Caspian Sea

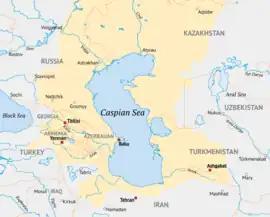
Area around the Caspian Sea. Yellow area indicates the (approximate) drainage area.

The Caspian Sea is the largest inland body of water in the world by area and accounts for 40–44% of the total lake waters of the world, and covers an area larger than Germany. The coastlines of the Caspian are shared by Azerbaijan, Iran, Kazakhstan, Russia, and Turkmenistan. The Caspian is divided into three distinct physical regions: the Northern, Middle, and Southern Caspian. The Northern–Middle boundary is the Mangyshlak Threshold, which runs through Chechen Island and Cape Tiub-Karagan. The Middle–Southern boundary is the Apsheron Threshold, a sill of tectonic origin between the Eurasian continent and an oceanic remnant, that runs through Chilov Island and Cape Kuuli. The Garabogazköl Bay is the saline eastern inlet of the Caspian, which is part of Turkmenistan and at times has been a lake in its own right due to the isthmus that cuts it off from the Caspian.